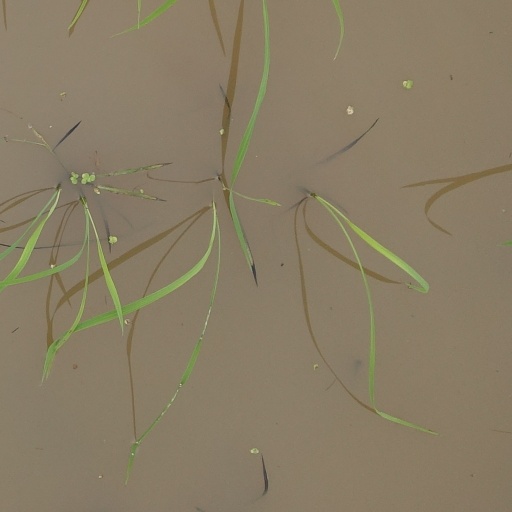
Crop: rice